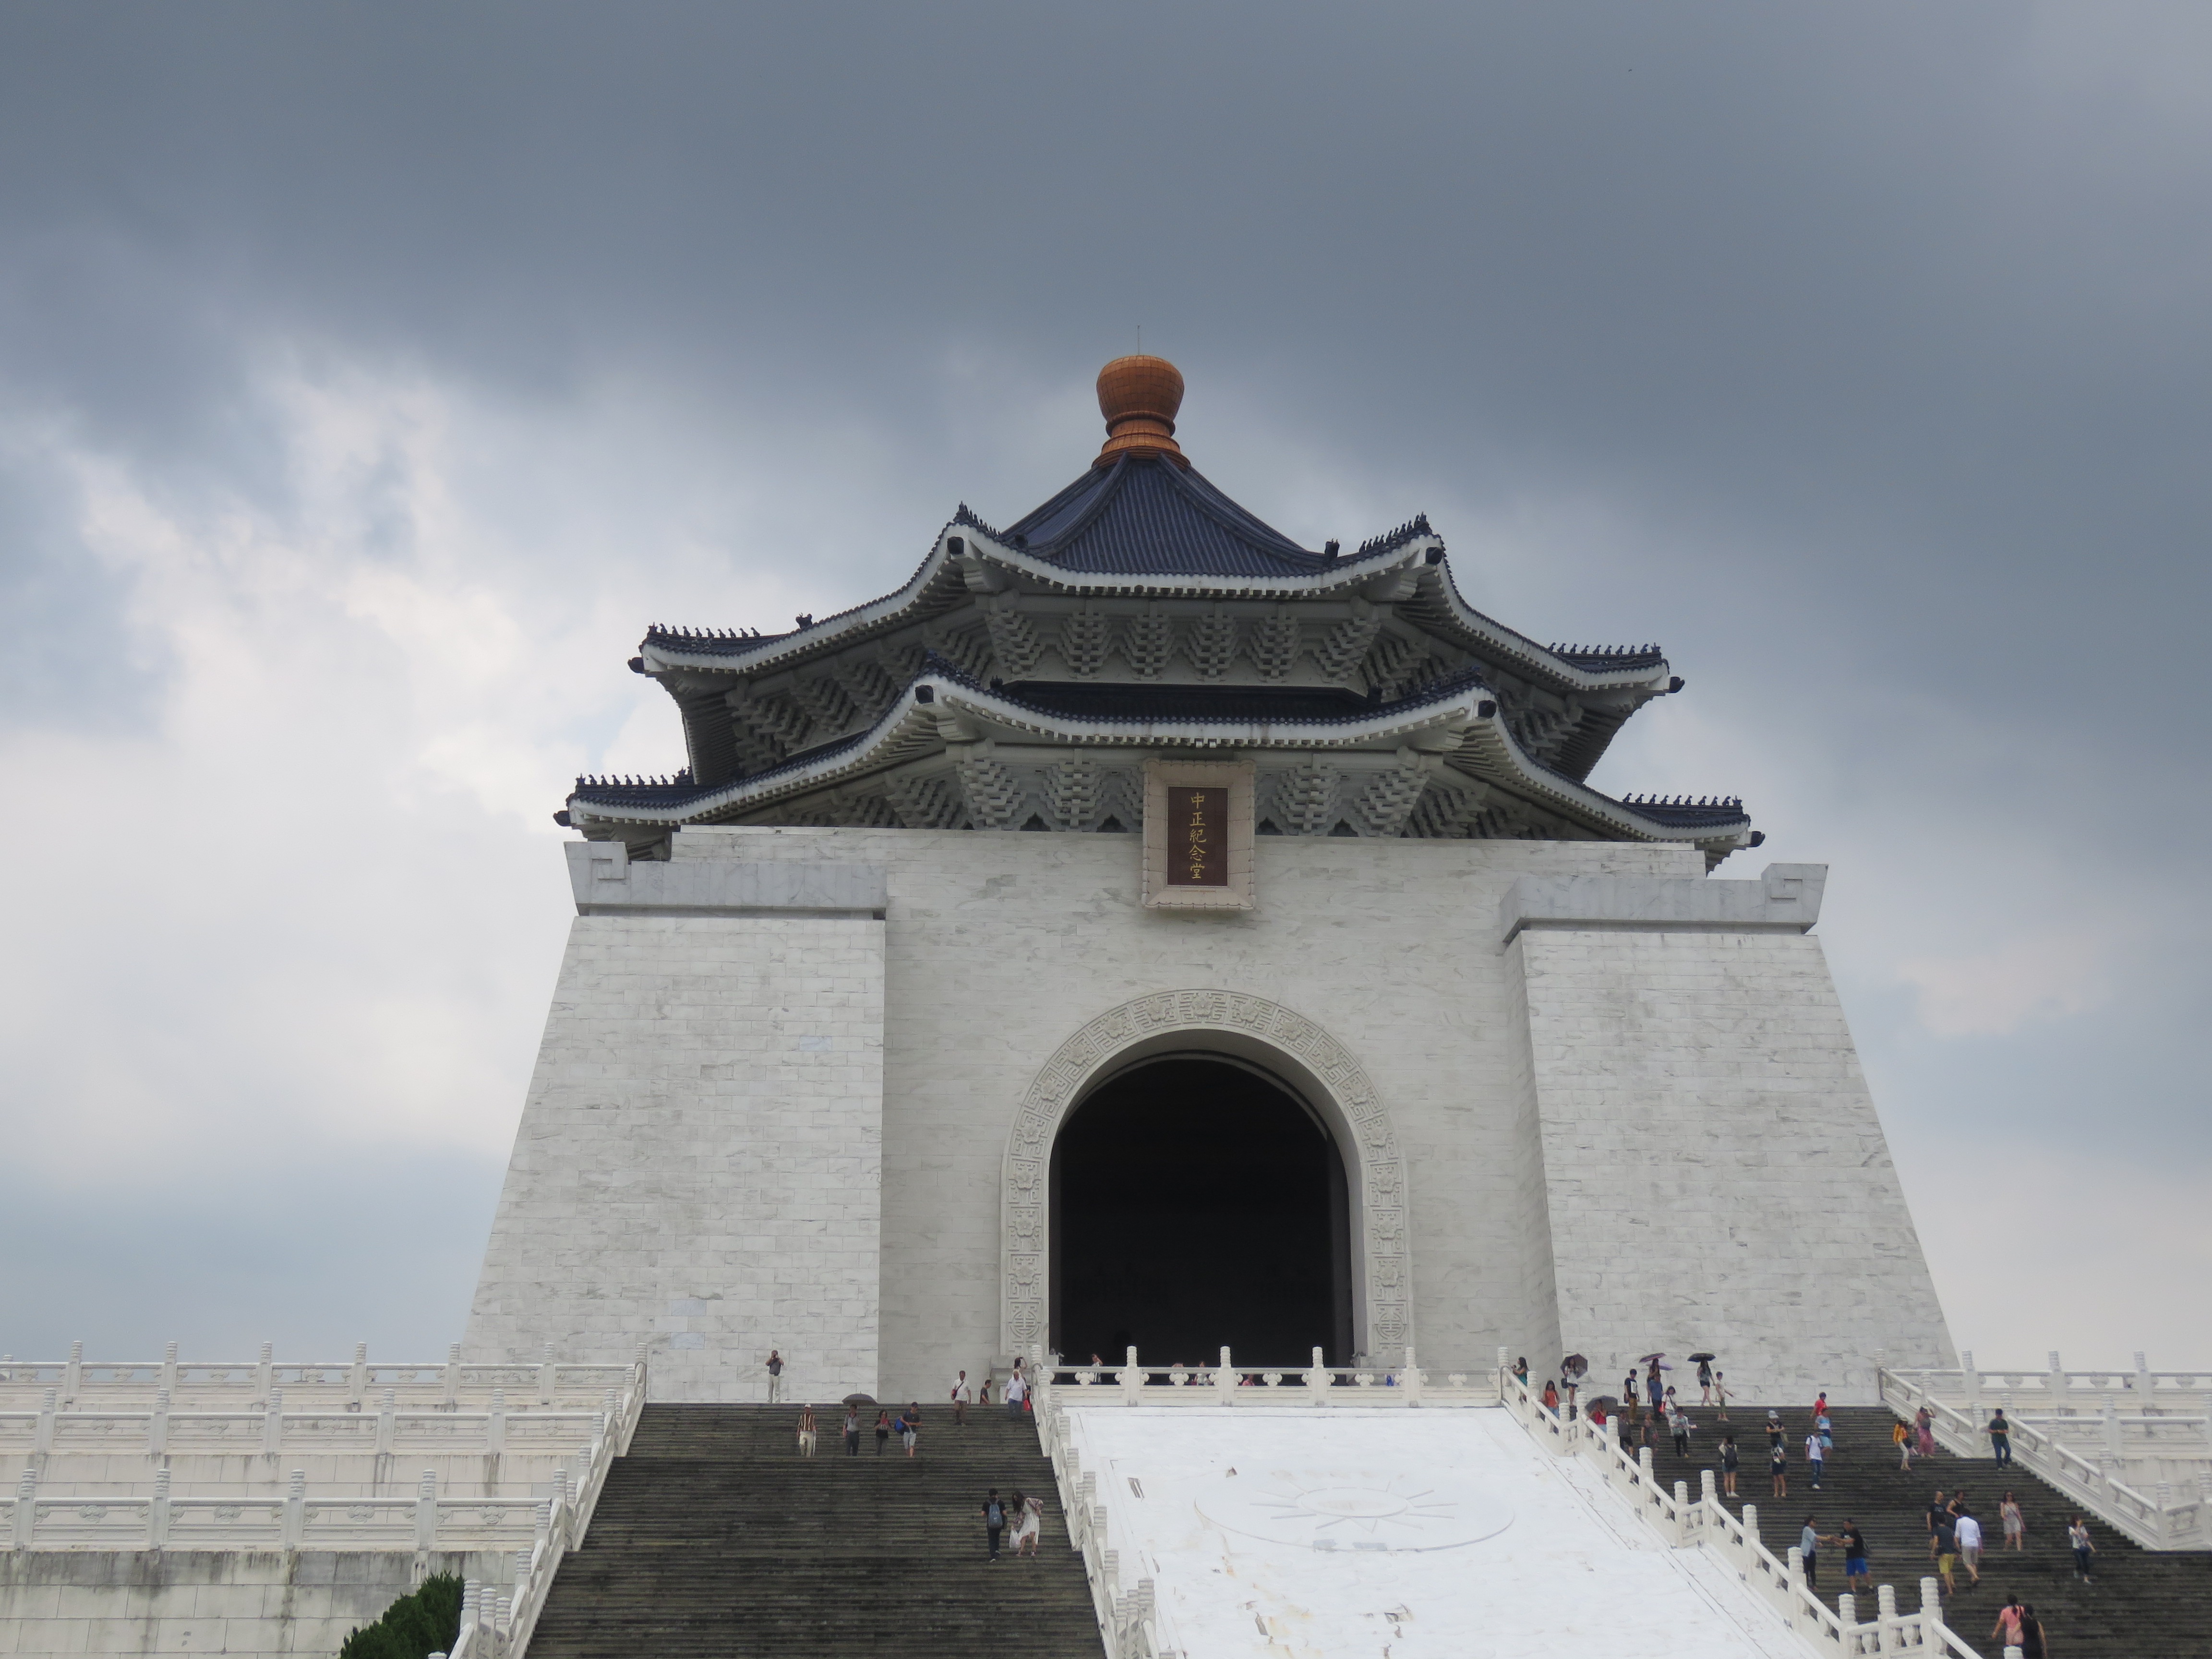
building, tower, landmark, church, place of worship, monastery, taiwan, sun yat sen